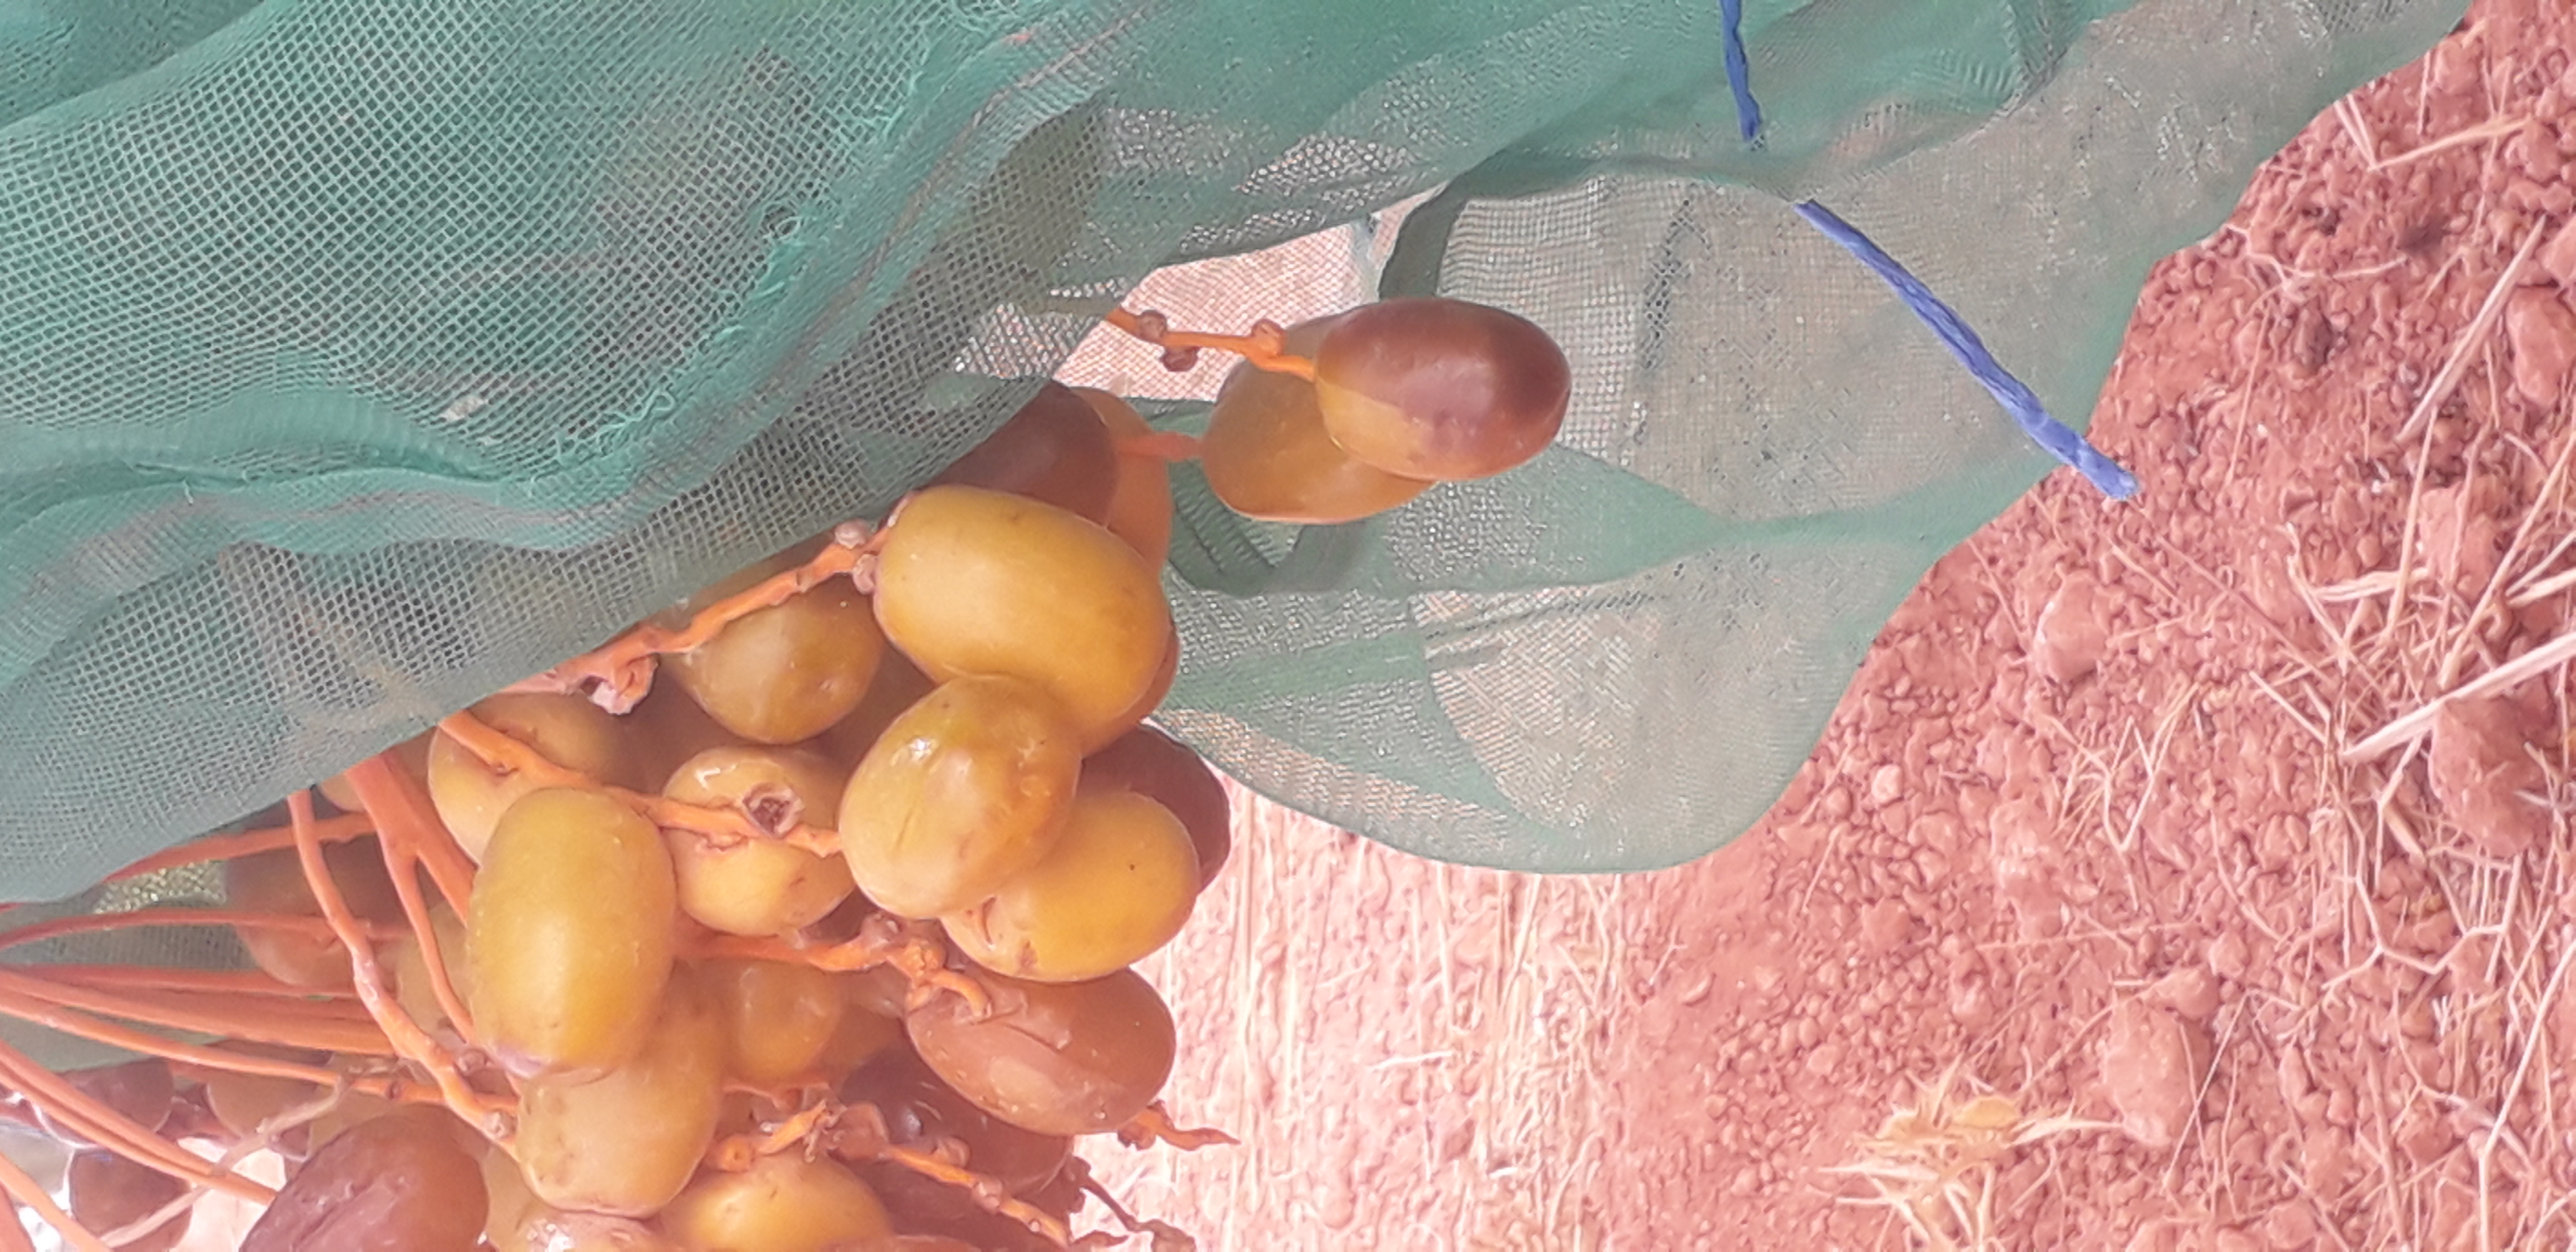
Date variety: Boufagous